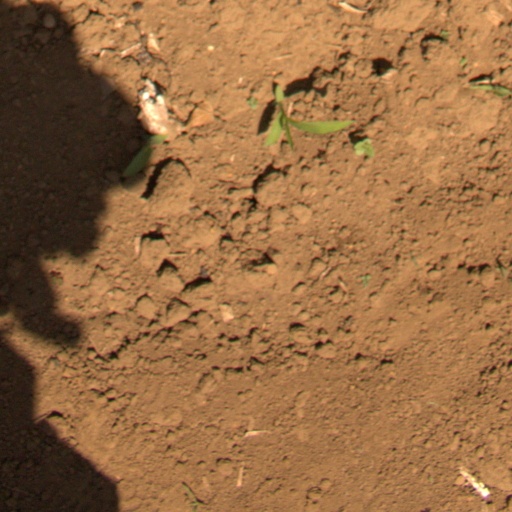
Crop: Jerusalem artichoke